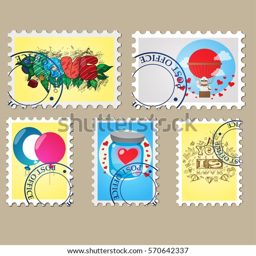
set of illustrations with an imitation of stamps on the theme of love and gifts .